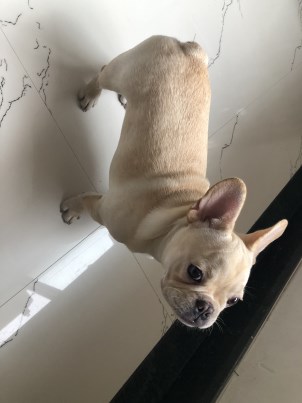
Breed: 1121-n000002-French_bulldog